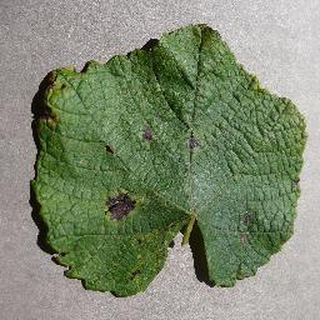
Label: grape_leaf_blight